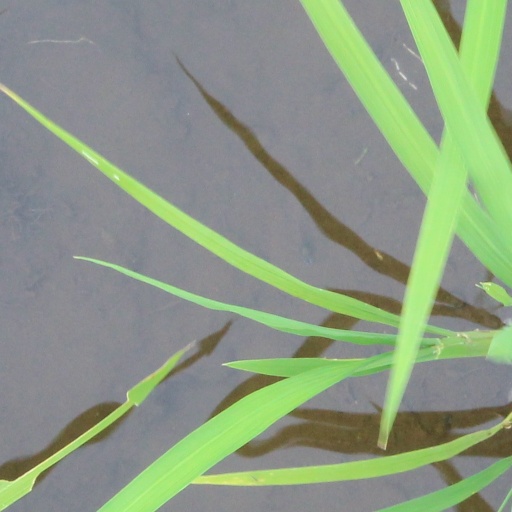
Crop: rice